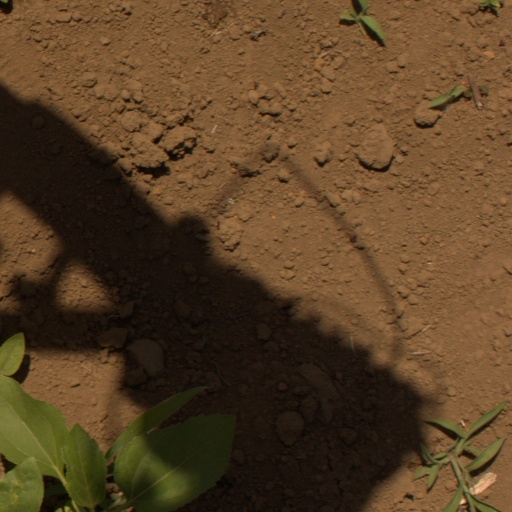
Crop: Jerusalem artichoke